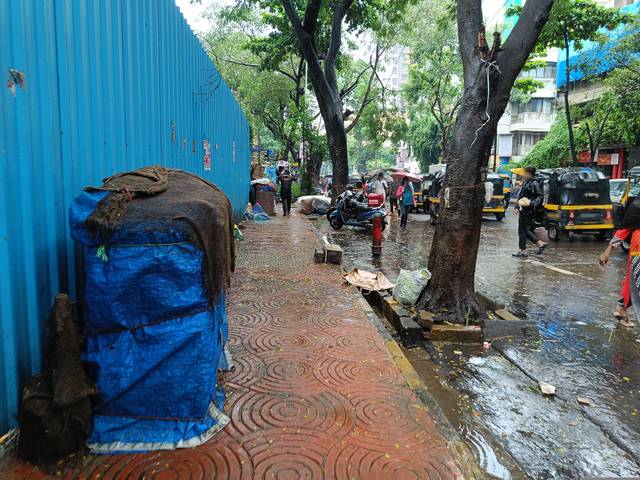
Region: India
Coordinates: 19.171, 72.954